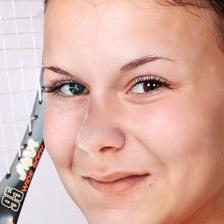
Label: faces